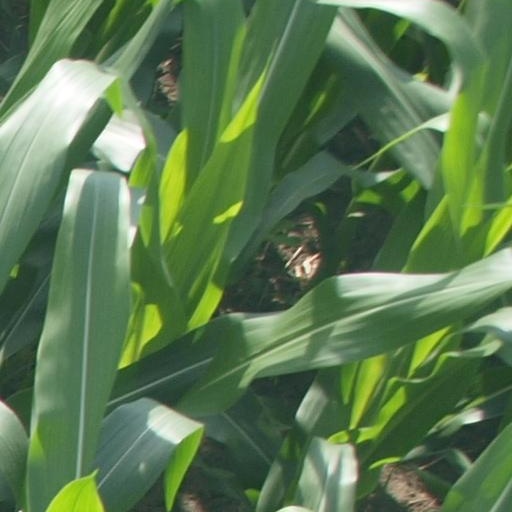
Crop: maize; corn